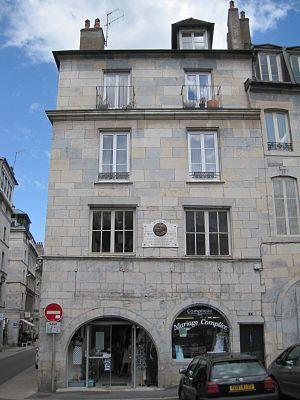
Maison de naissance des Frères Lumière - Place Victor Hugo à Besançon en Franche Comté
Auguste et Louis Lumière, souvent désignés par l'expression frères Lumière, sont deux ingénieurs et industriels français qui ont joué un rôle primordial dans l'histoire du cinéma et de la photographie.
La place Victor-Hugo est une place du centre-ville de Besançon.
La maison natale des frères Lumière est l'appartement ou sont nés les frères lumières en 1862 et 1864, 1 place Victor-Hugo dans La Boucle de Besançon en Franche-Comté.